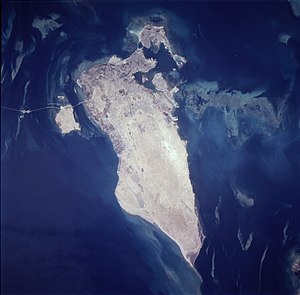
Bahrain / Byer i Bahrain
Satellitfoto af Bahrain
Bahrain, officielt Kongeriget Bahrain, er en østat ved Den Arabiske Halvø i Den Persiske Bugt. Landet udgøres af en lille øgruppe centreret omkring øen Bahrain, der ligger mellem halvøen Qatar og Saudi-Arabiens nordøstkyst. Bahrain er forbundet til sidstnævnte via den 25 km lange Kong Fahd-vejdæmning. Landet har 1.569.446 indbyggere, hvoraf halvdelen er udlændinge. Med 780 km² er Bahrain det tredje mindste land i Asien efter Maldiverne og Singapore. Landets hovedstad og største by er Manama.